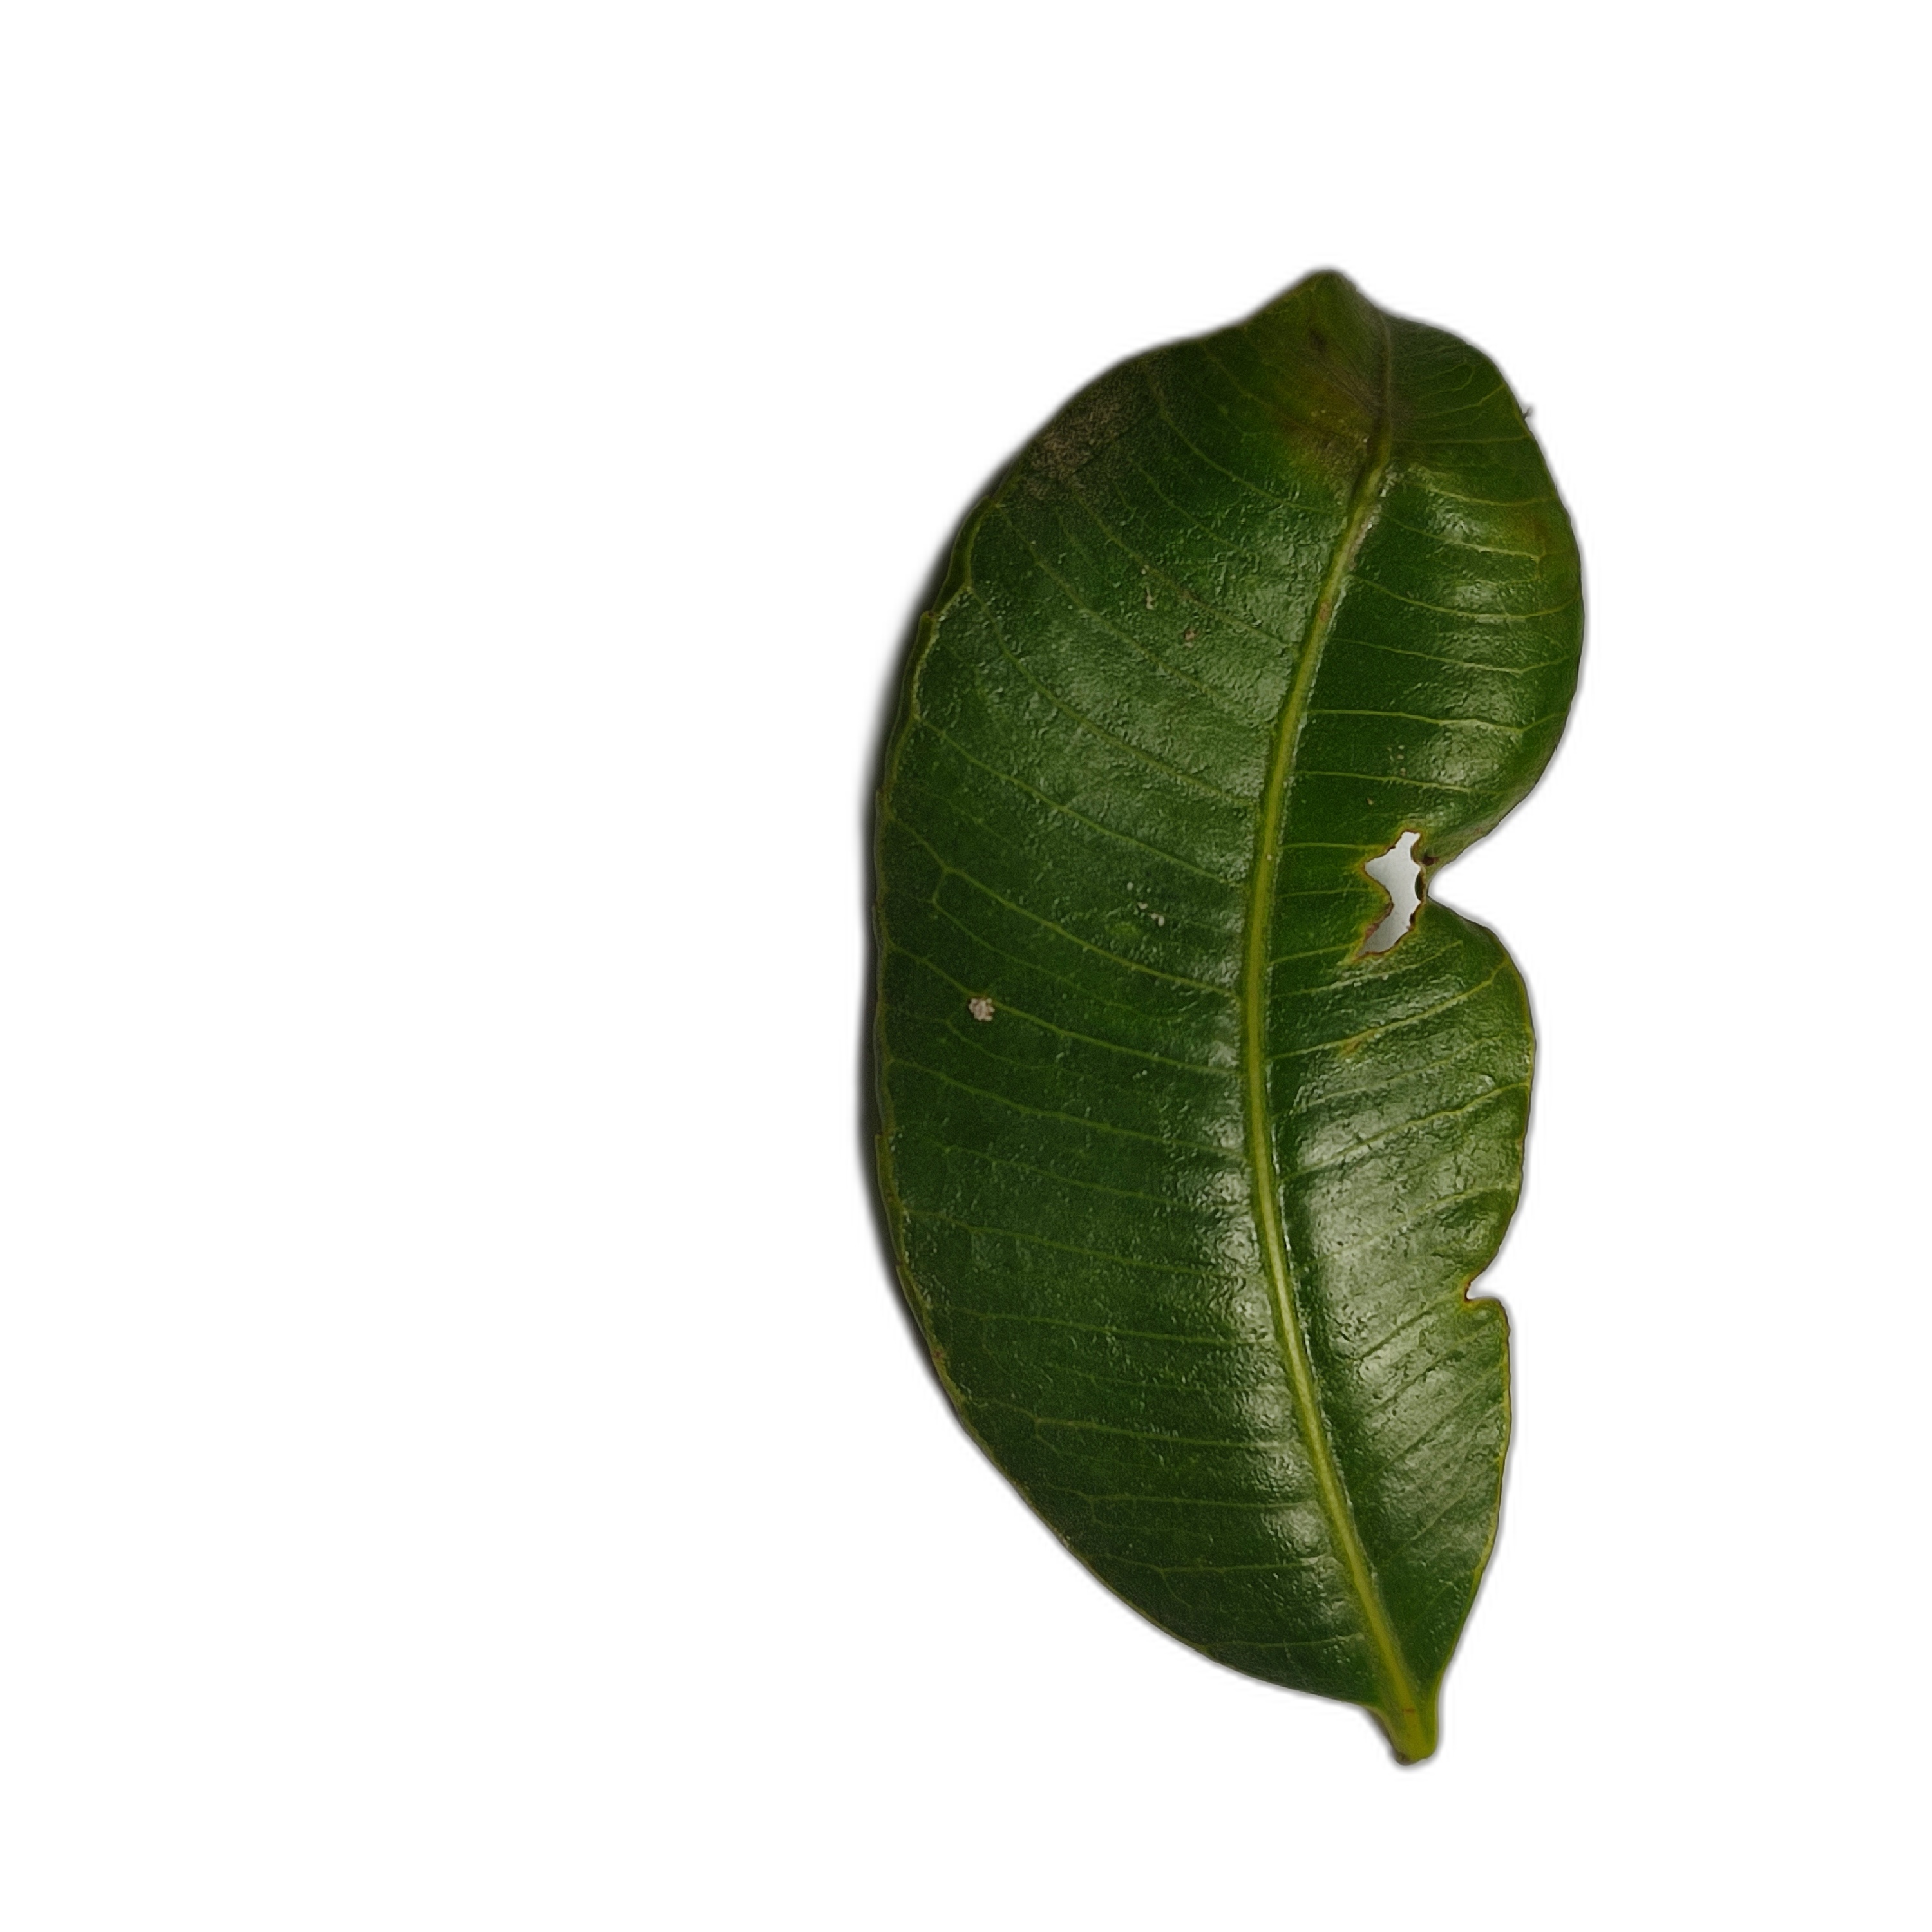
Label: not_healthy